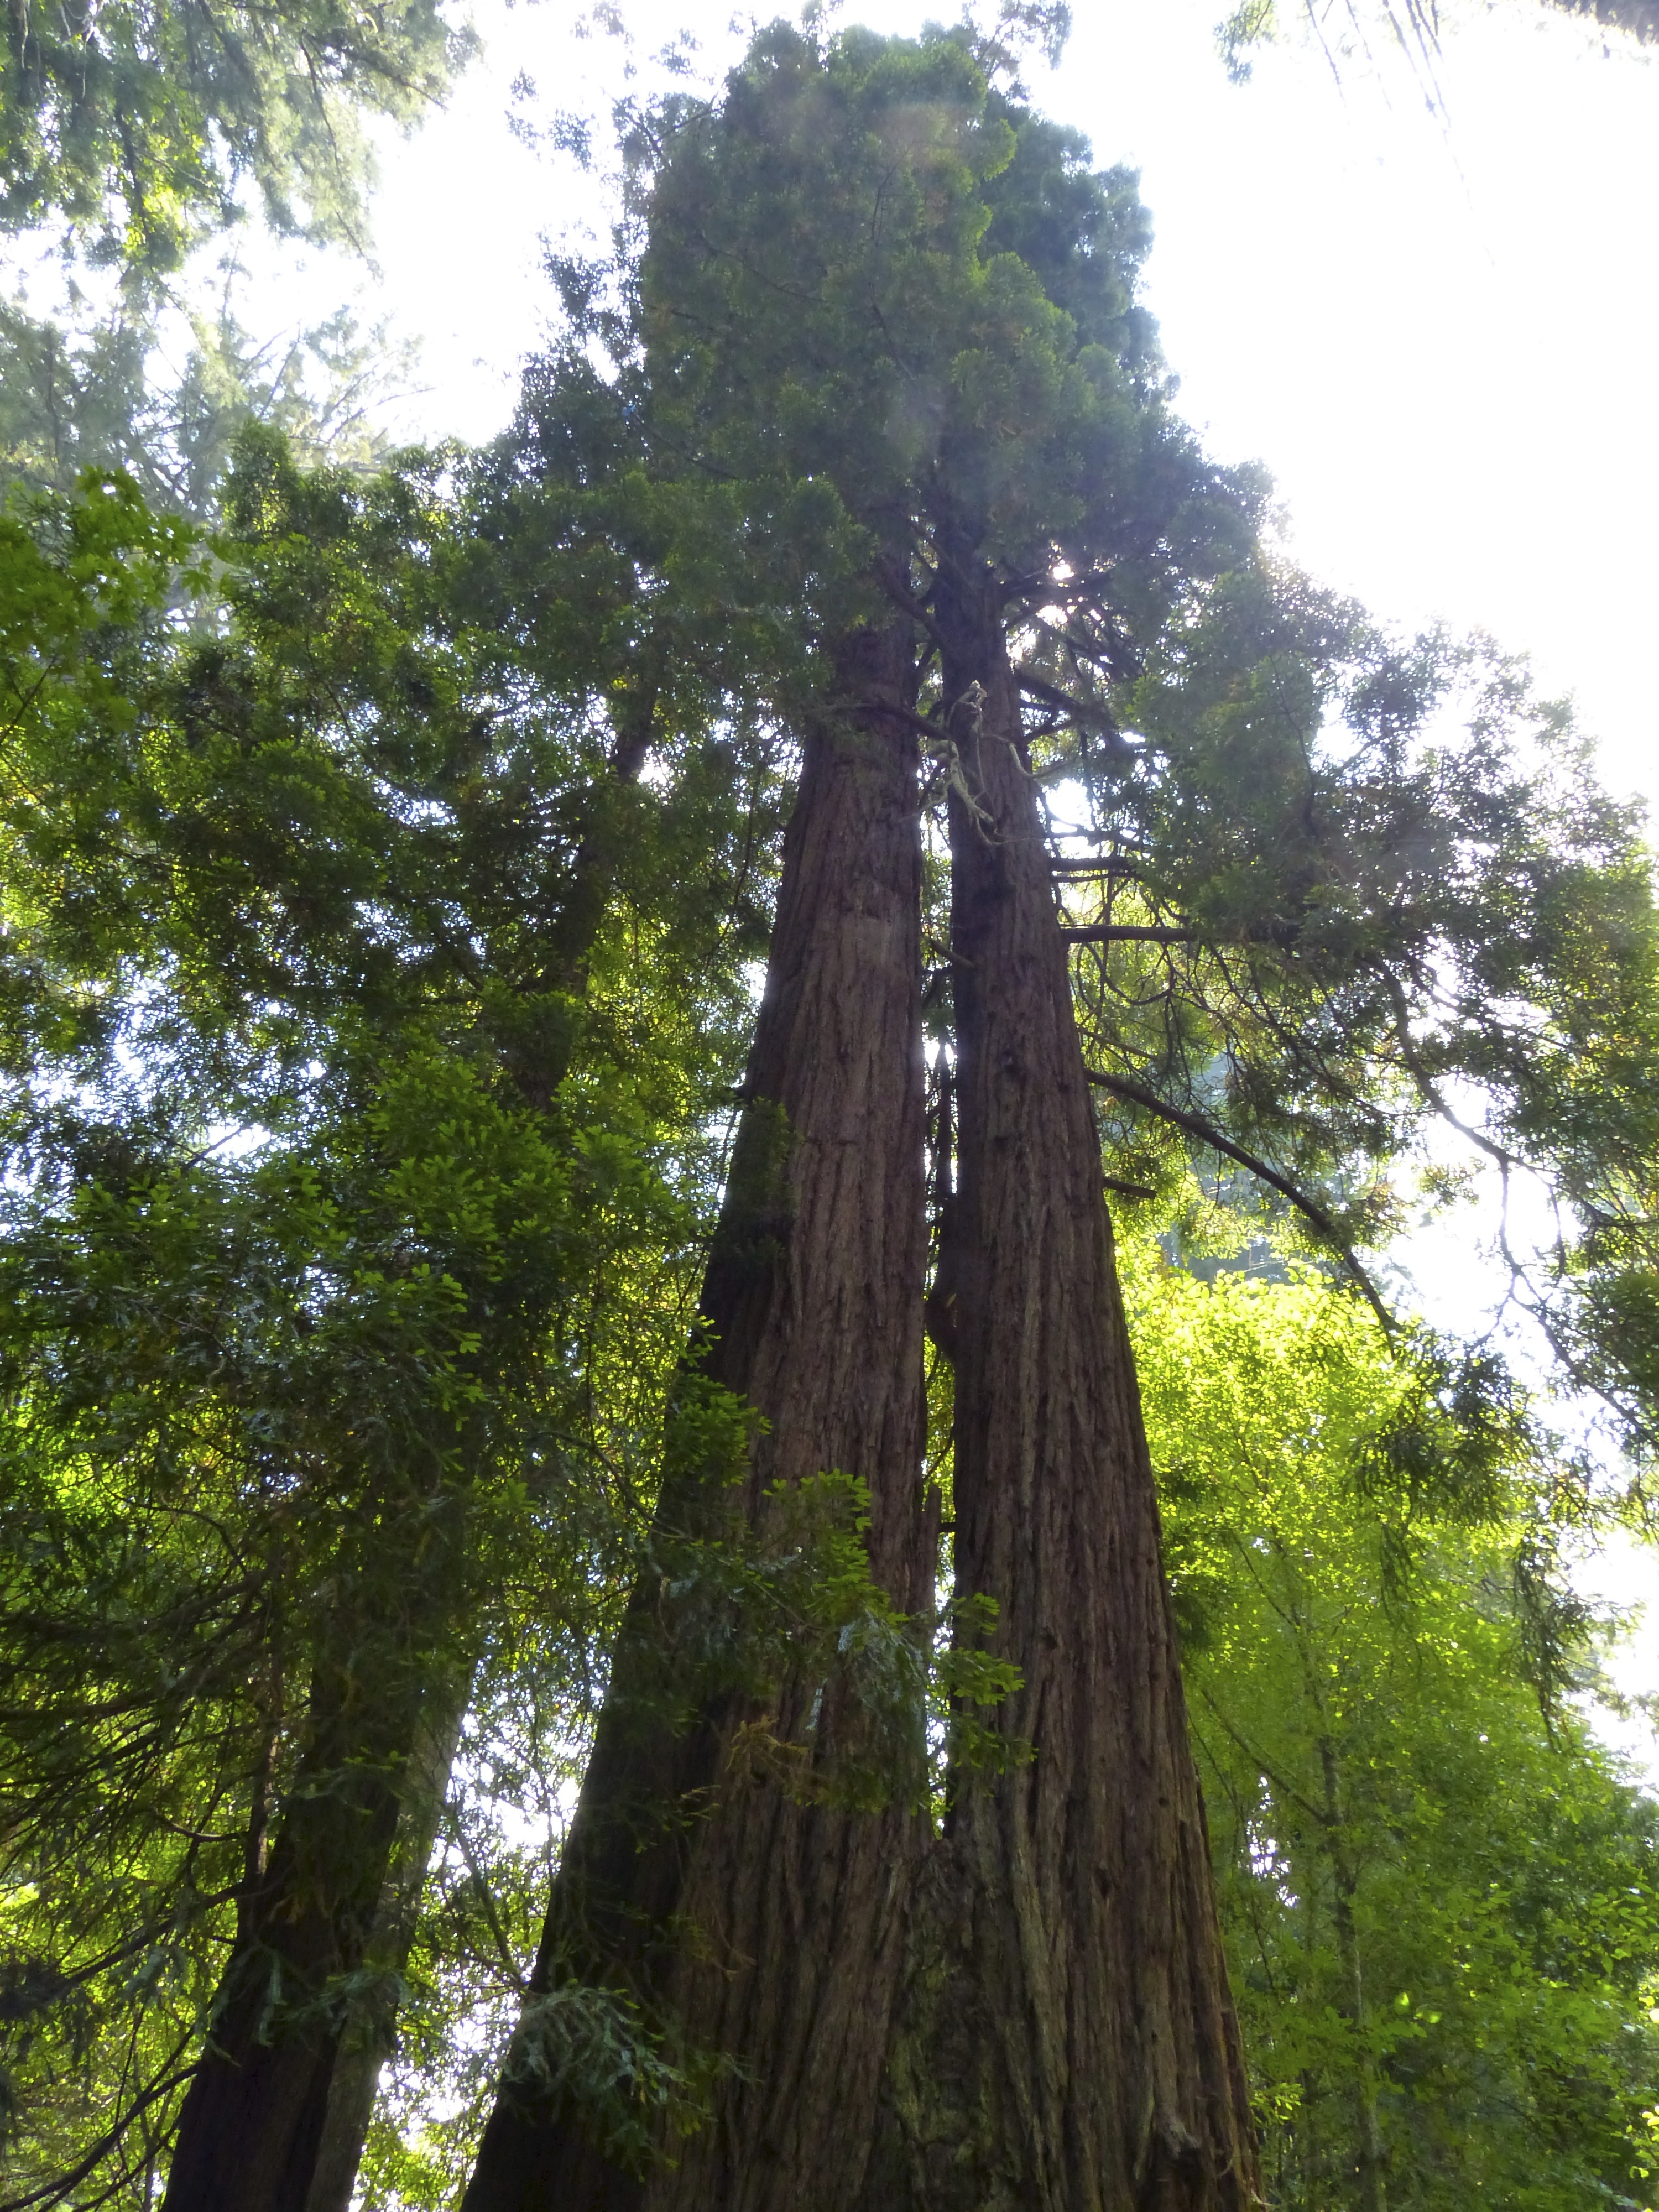
tree, forest, branch, plant, flower, trunk, travel, jungle, usa, botany, california, redwood, trees, spruce, vegetation, rainforest, deciduous, grove, woodland, habitat, larch, ecosystem, muirwoods, biome, old growth forest, natural environment, woody plant, temperate broadleaf and mixed forest, temperate coniferous forest, land plant